Ryan Cassata

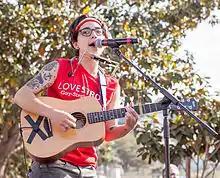
Cassata performs at San Francisco Trans March 2015

Ryan Otto Cassata (born December 13, 1993) is an American musician, public speaker, writer, filmmaker, and actor. Cassata speaks at high schools and universities on the subject of gender dysphoria, being transgender, bullying and his personal transition from female to male, including top surgery in January 2012, when he was 18 years old. He has made appearances on "Larry King Live" and "The Tyra Banks Show" to talk about being transgender. He has performed at LGBT music festivals and has gone on tours across the United States of America. Cassata has performed at popular music venues such as Jazz at Lincoln Center, Whisky a Go Go, The Saint, The Bitter End, SideWalk Cafe, Turf Club (venue) and Bowery Poetry Club. Cassata won a date on Warped Tour 2013 through the Ernie Ball Battle of the Bands online competition and performed on the Acoustic Basement Stage on June 21, 2013, becoming the first openly transgender performer to play at the Vans Warped Tour. Cassata also won a date on Warped Tour 2015 through the Ernie Ball Battle of the Bands and performed on the Ernie Ball Stage on June 20, 2015.